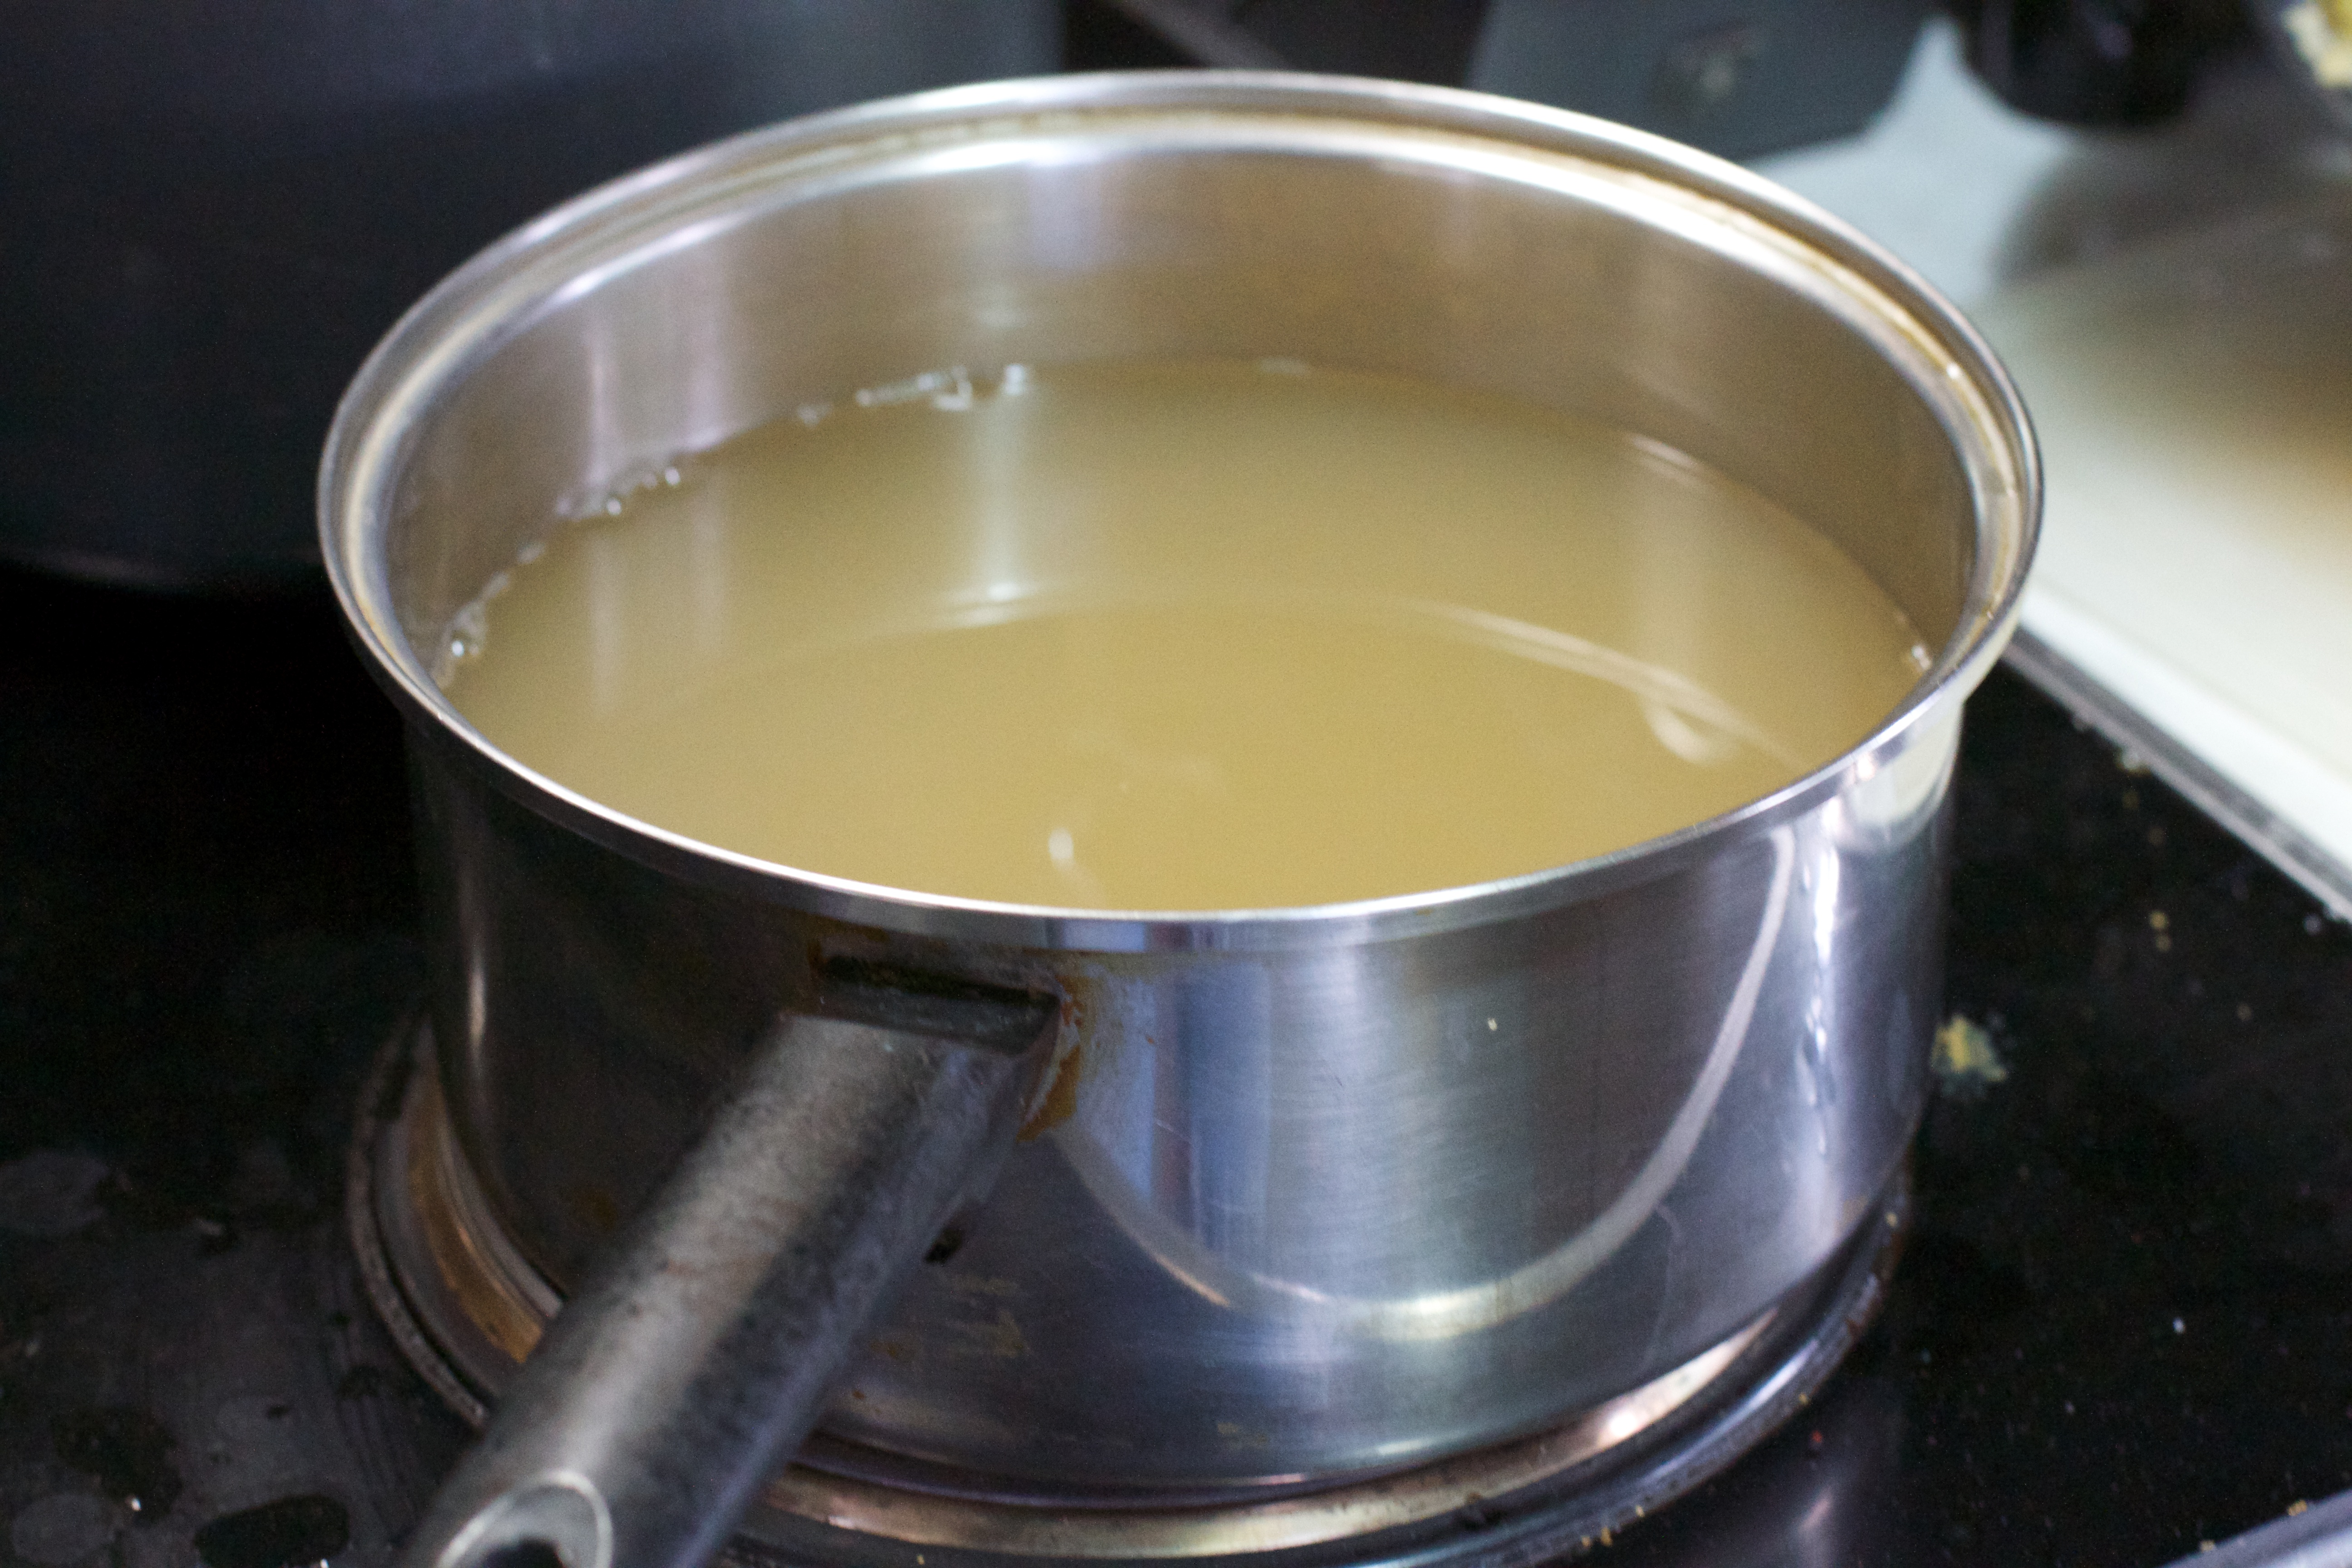
apple, dish, food, produce, breakfast, dessert, applesauce, boiling